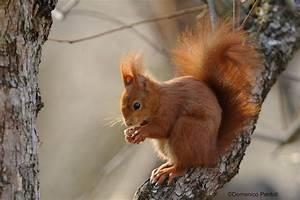
squirrel